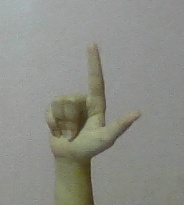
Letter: laam